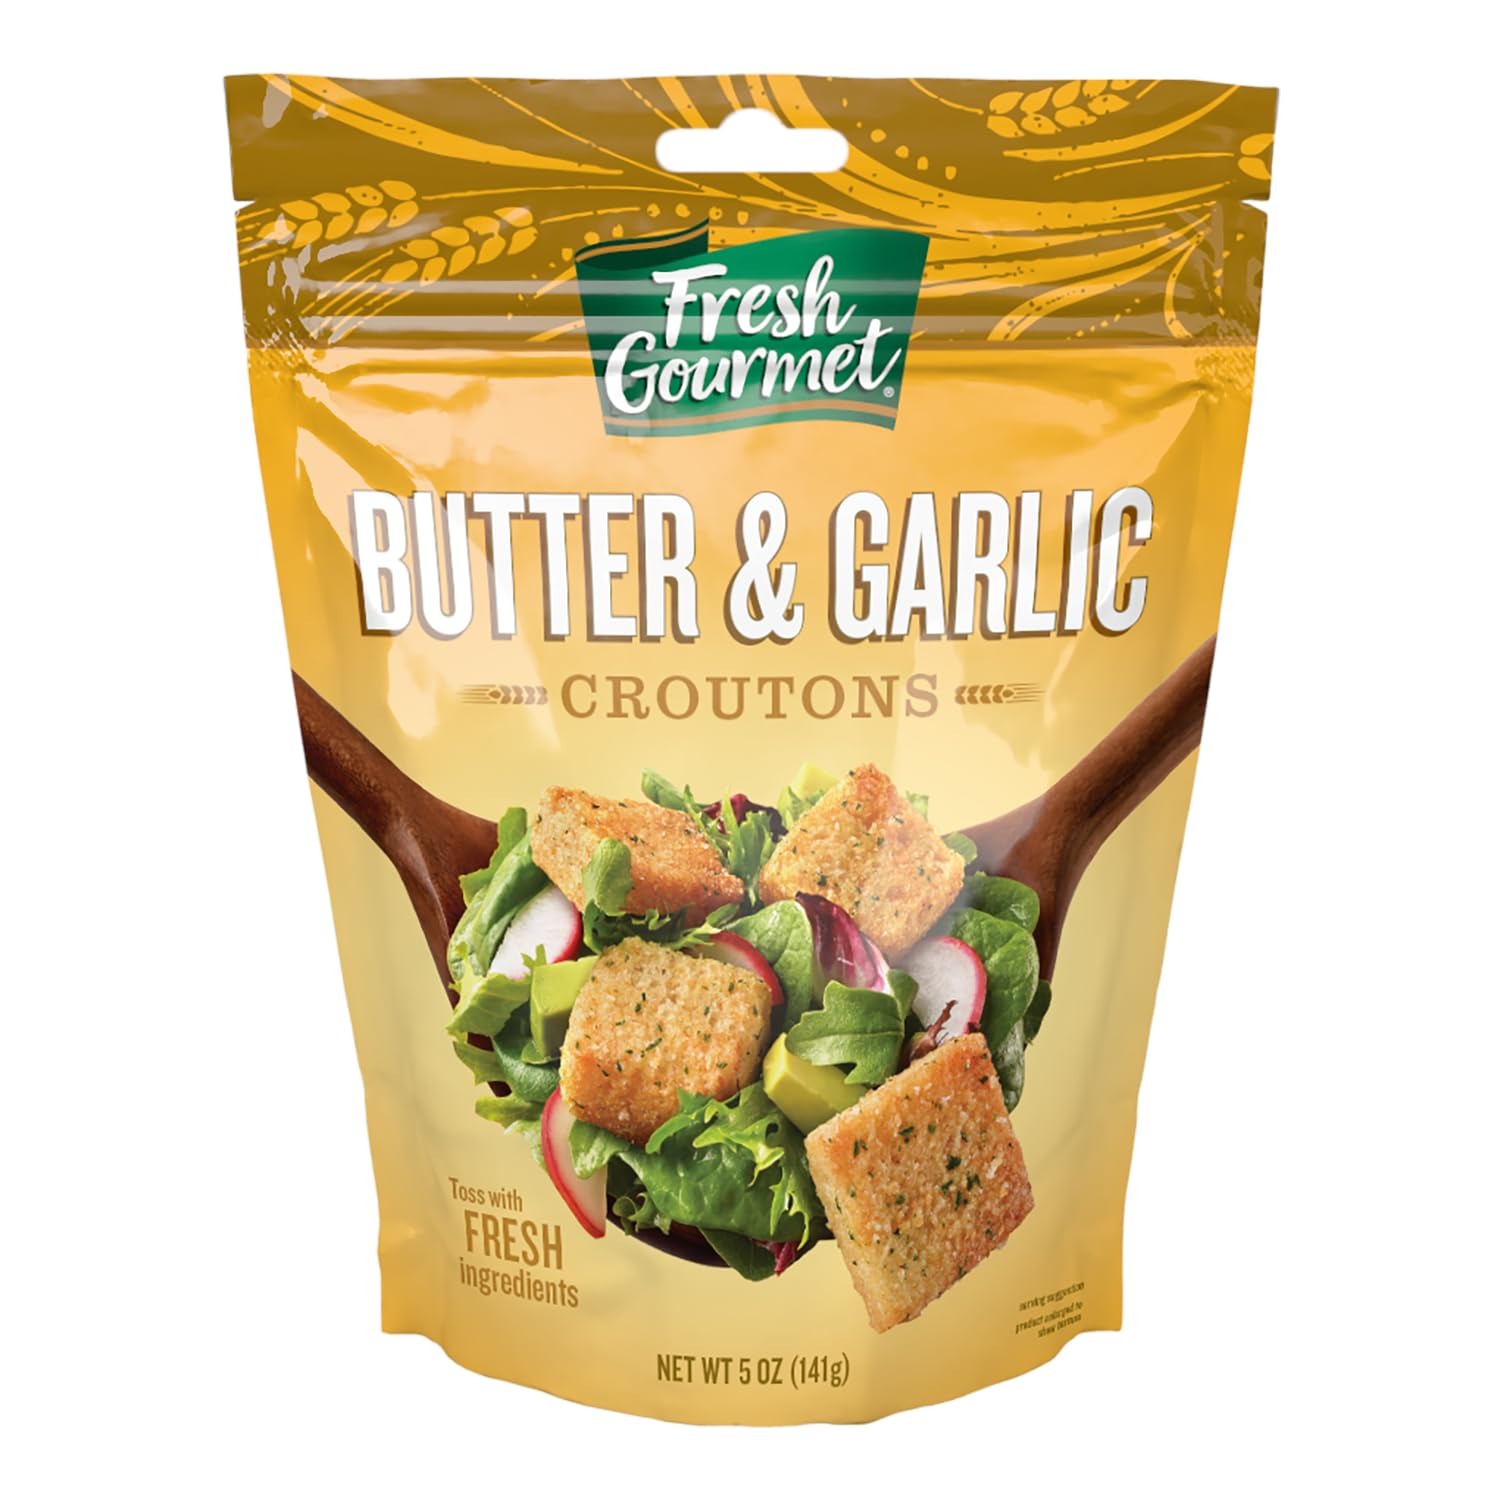
Item Name: Fresh Gourmet Premium Croutons | Butter & Garlic | 5 Ounce, Pack of 6 | Crunchy Salad Topper
Bullet Point 1: BUTTER & GARLIC CROUTONS: Premium restaurant style gourmet croutons seasoned with garlic and butter; 5-oz. (Pack of 6)
Bullet Point 2: CREATING THE PERFECT CROUTON: We start with fresh, oven-baked bread, toasted to a golden brown; generous-sized croutons seasoned with a savory blend of herbs and spices make the perfect finishing touch
Bullet Point 3: SPRINKLE, CRUNCH, REPEAT: Our premium salad croutons add crunch to your favorite soups, salads and more; Only 25-30 calories per serving
Bullet Point 4: CONVENIENT RESEALABLE BAG: Handy resealable bag helps keep your salad toppings fresh; For maximum freshness, refrigerate after opening
Bullet Point 5: PACKAGING MAY VARY
Value: 30.0
Unit: Ounce

Price: 9.445